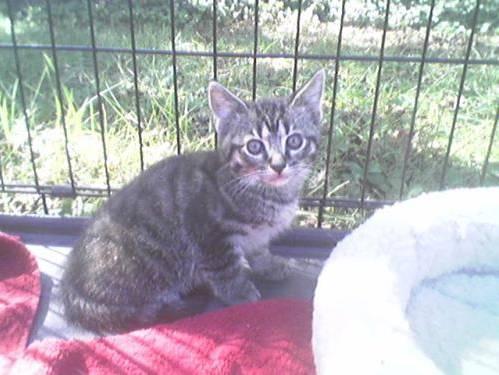
cat